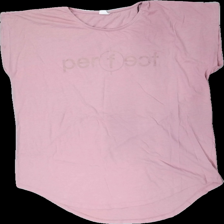
View: front
Type: Top
Category: Ladies
Brand: Not in the list
Brand text on label: Female Passion
Colors: Pink
Material: 58% cott, 42% poly
Pattern: Other
Cut: Regular, C-collar, Long
Size: L
Price range: <50
Recommended usage: Export
Description: Pink women's top. Okay to poor condition.
Comment: Seams have become twisted.